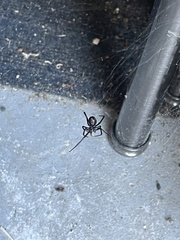
Species: Lactrodectus_hesperus